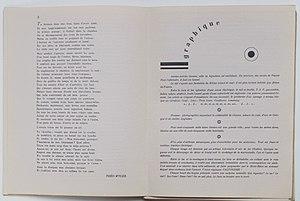
Duplain feuillets
Ami-Ferdinand Duplain, né le 16 mars 1893 à La Chaux-de-Fonds et mort le 1ᵉʳ décembre 1966 à Lausanne, est un peintre et un journaliste suisse, actif dans le canton de Vaud.